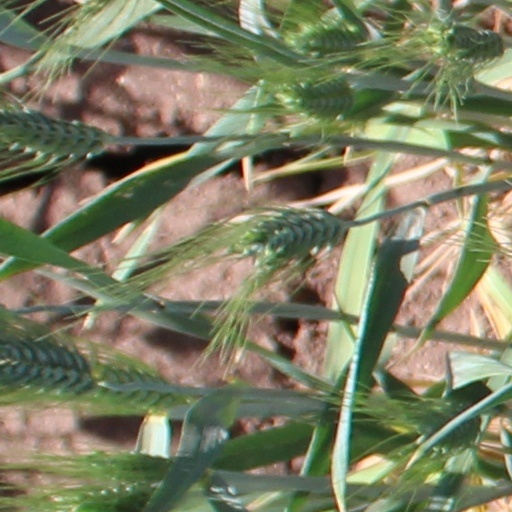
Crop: wheat